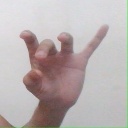
अक्षर: ओ